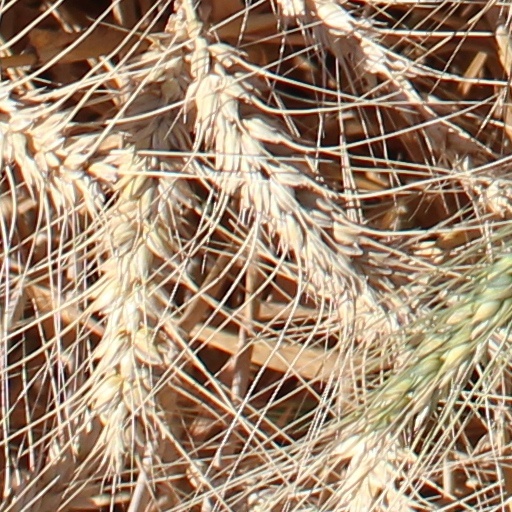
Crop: wheat